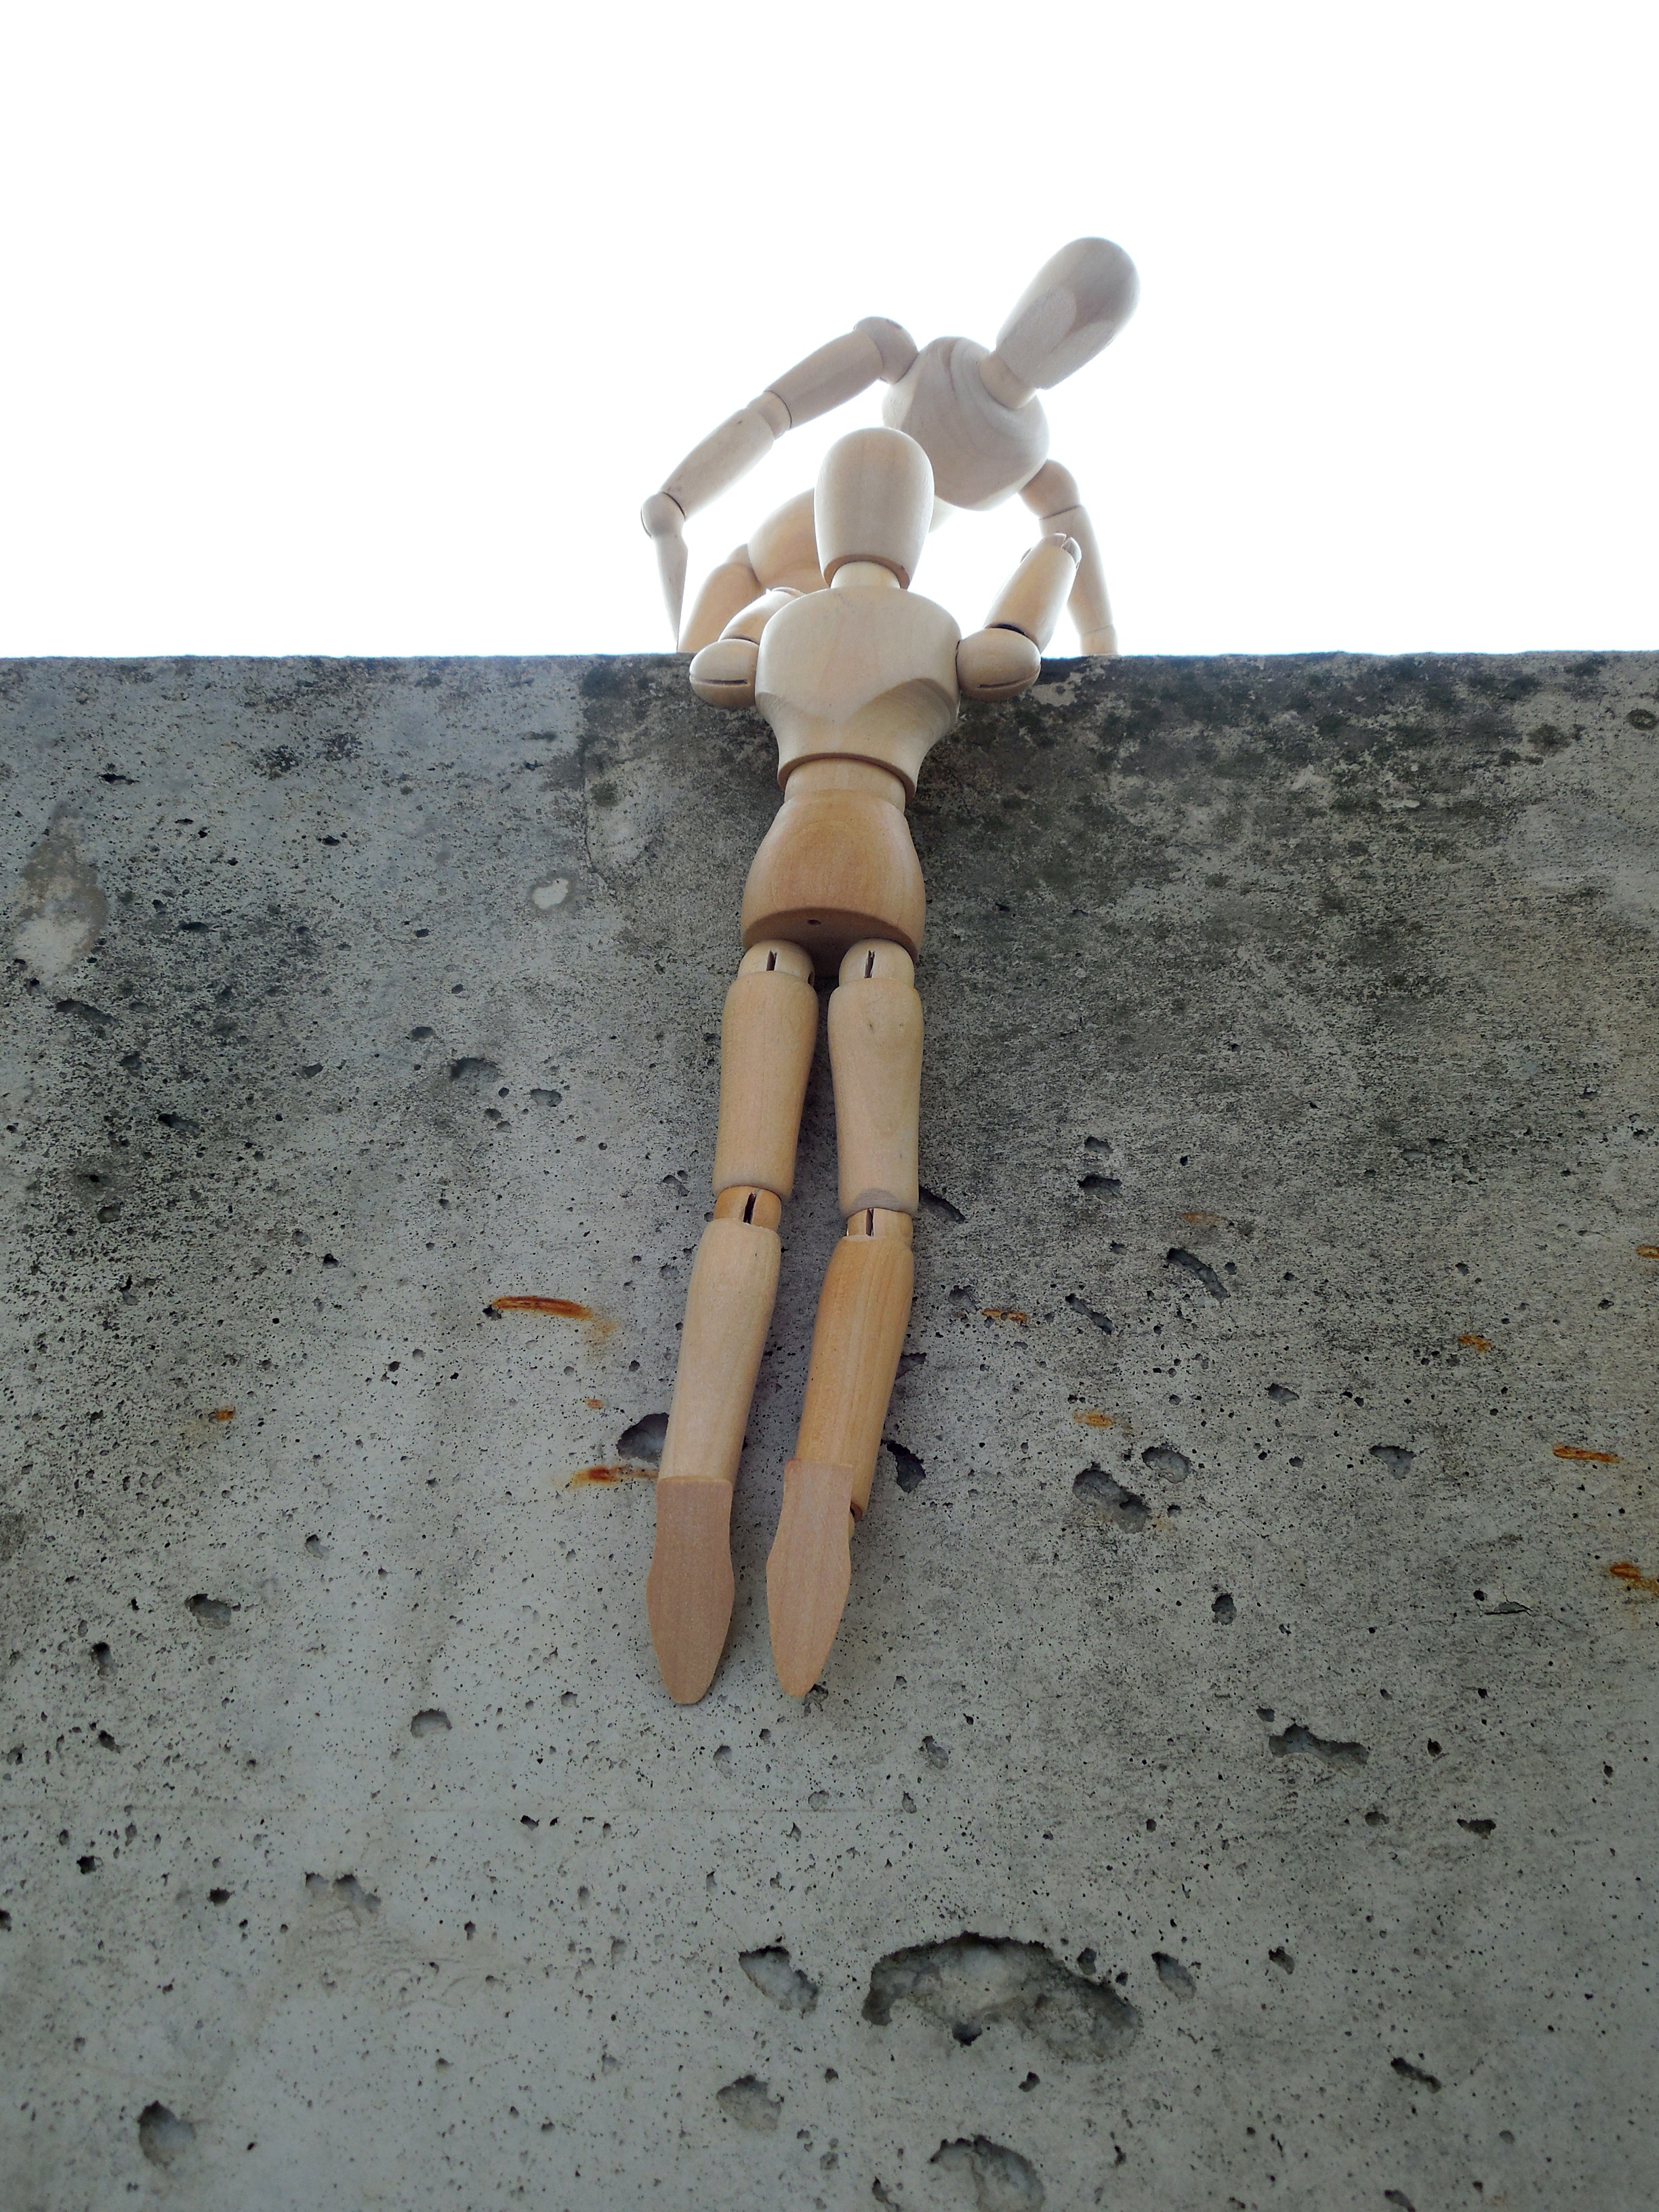
hand, escape, help, sculpture, doll, figure, accident, save, rescue, outbreak, wood doll, savior, burglary